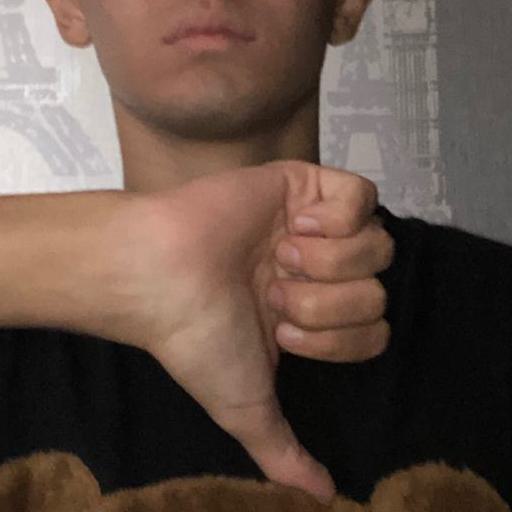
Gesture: dislike